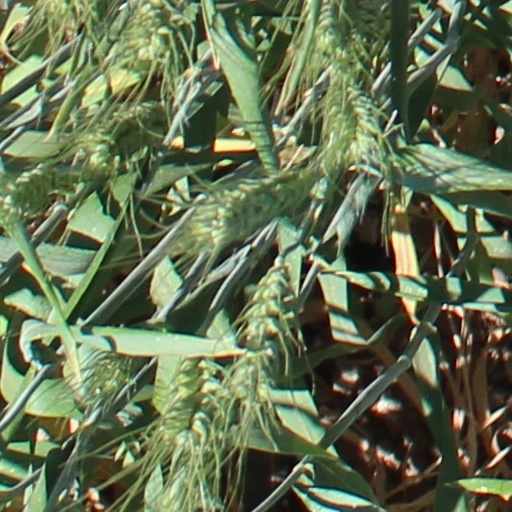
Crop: wheat